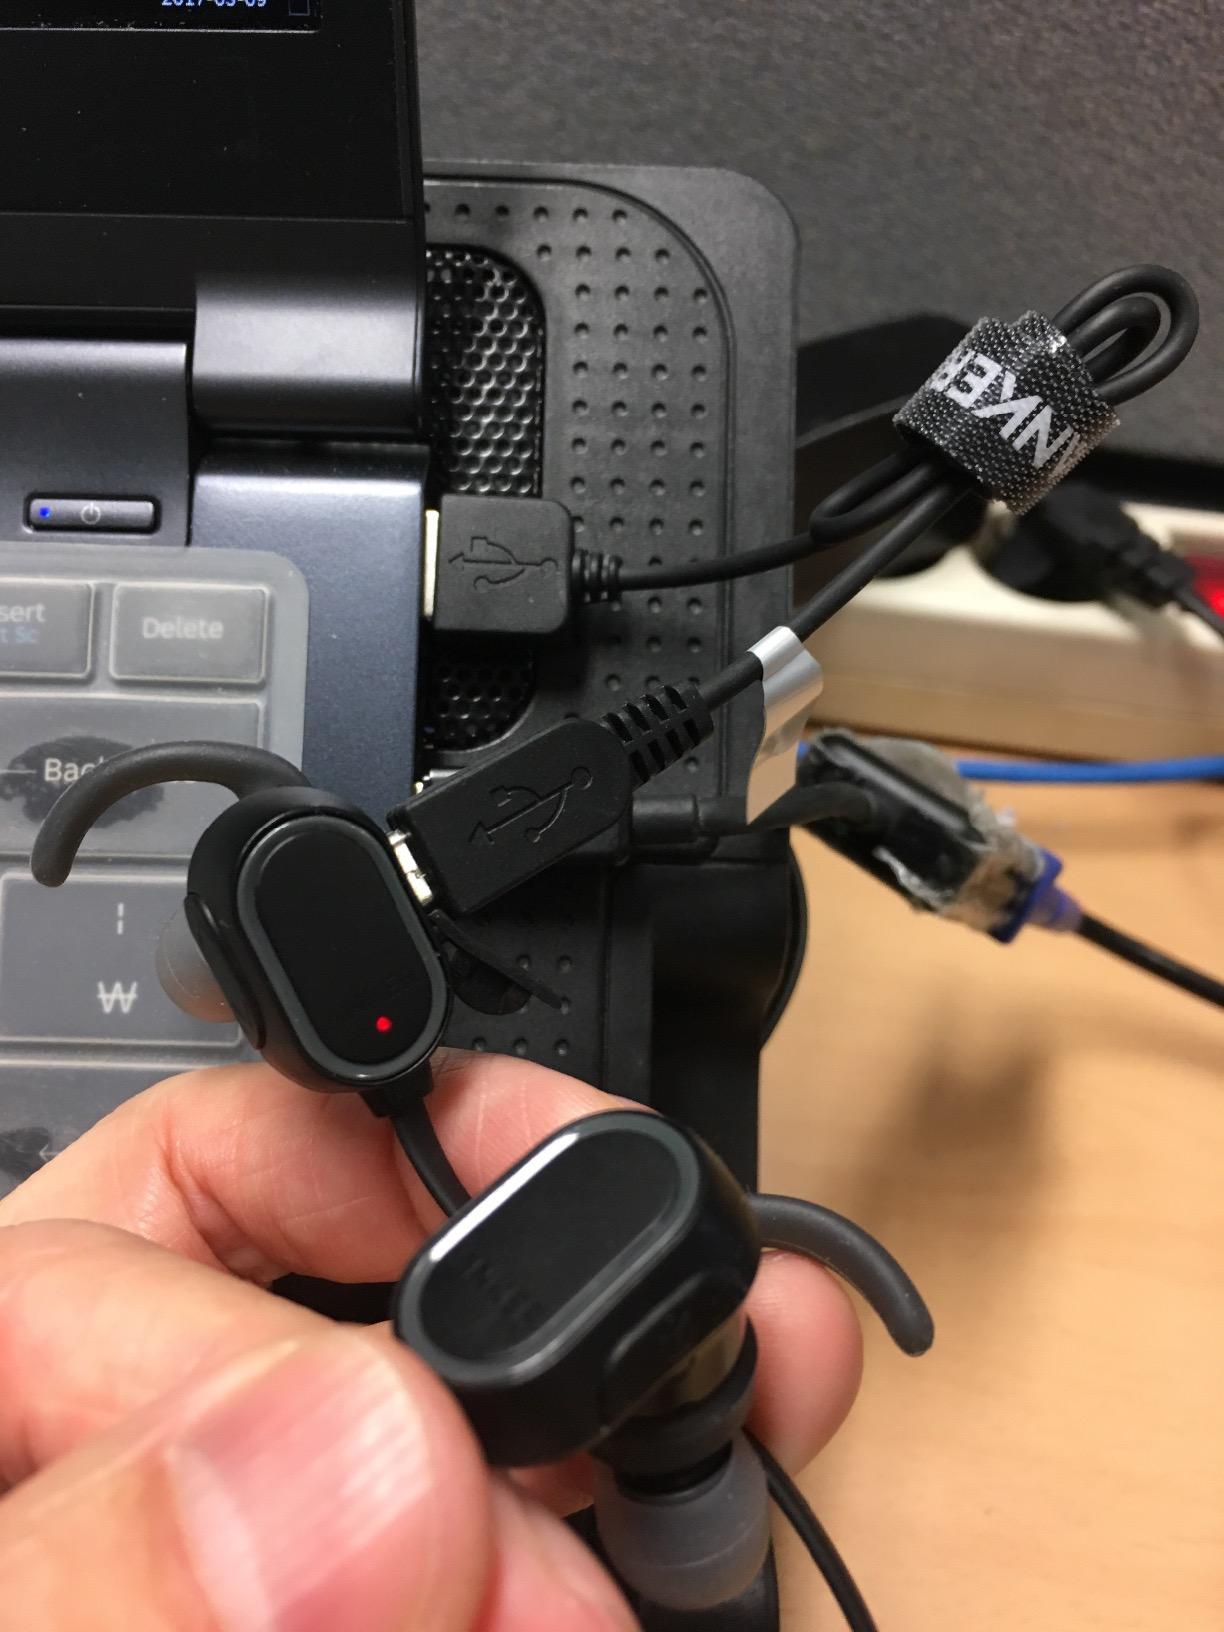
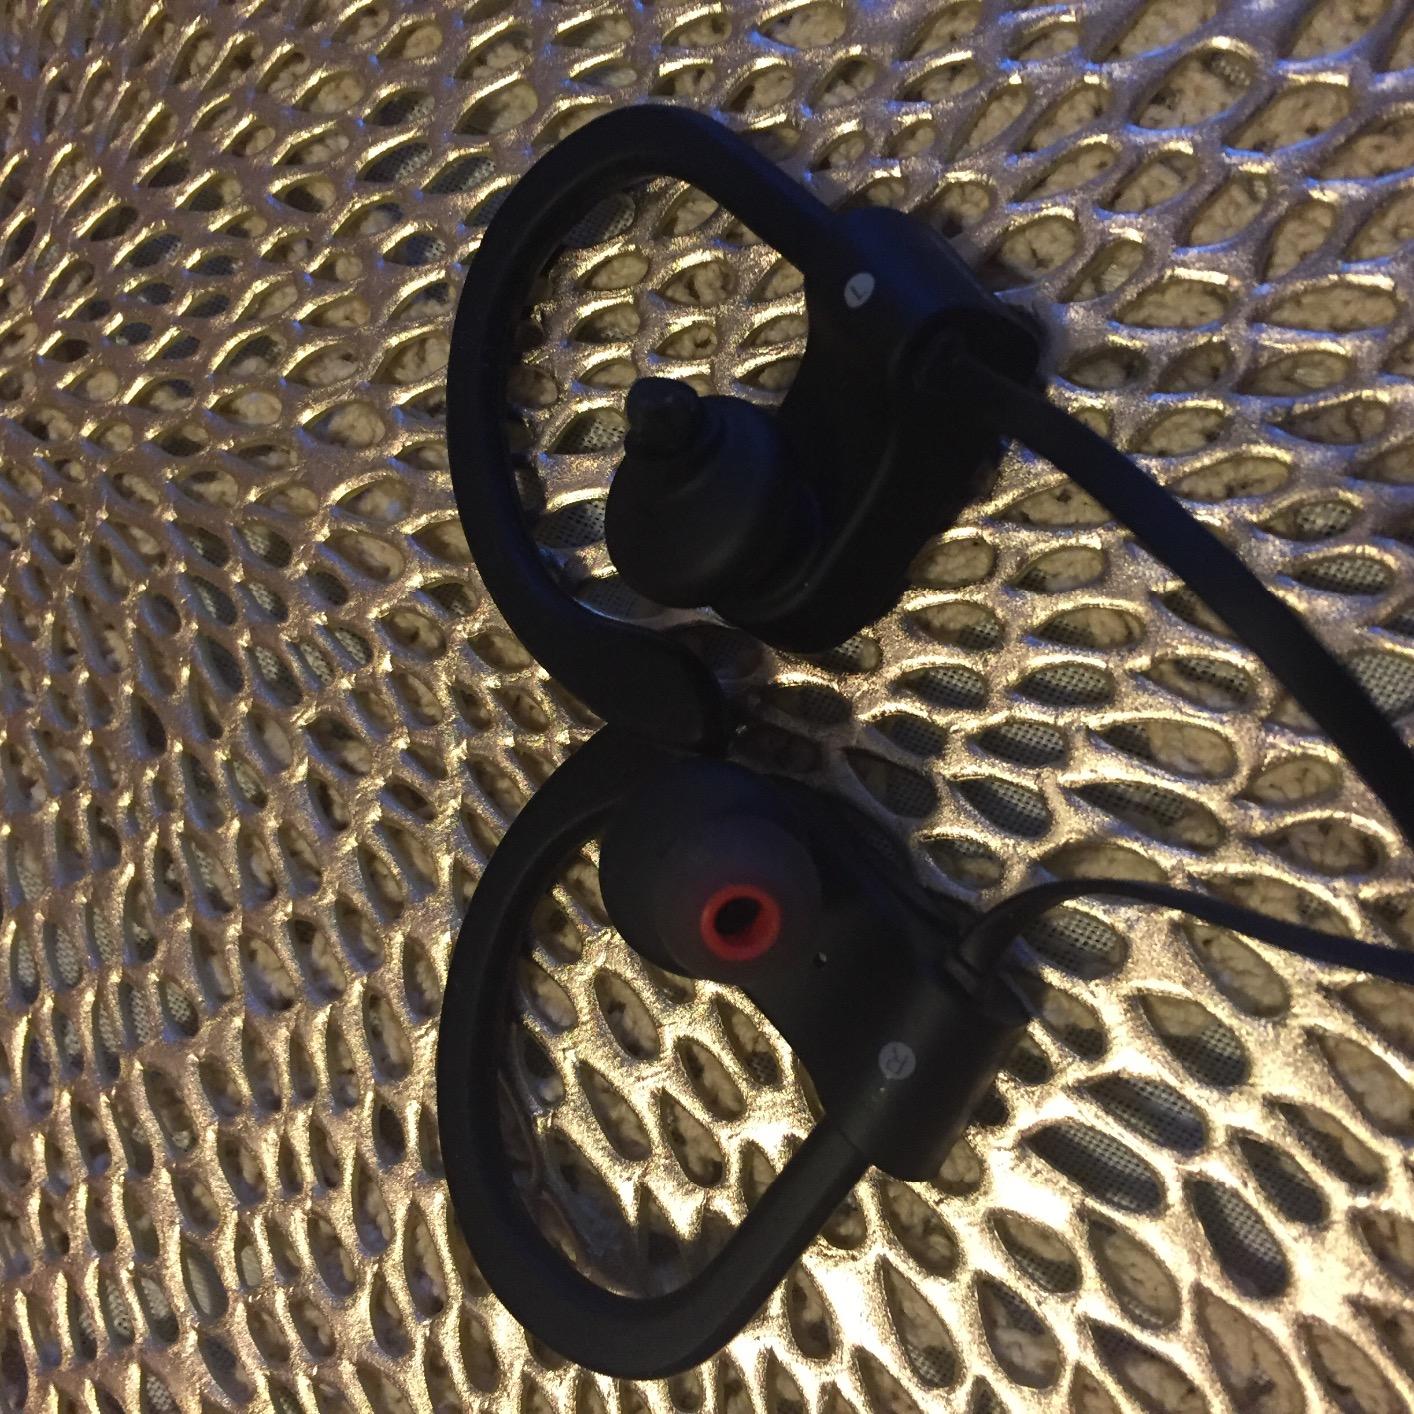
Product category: headphones
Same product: no